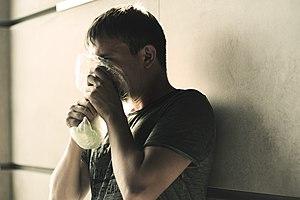
Une drogue est un composé chimique, biochimique ou naturel, capable d'altérer une ou plusieurs activités neuronales et/ou de perturber les communications neuronales. La consommation de drogues par l'homme – afin de modifier ses fonctions physiologiques ou psychiques, ses réactions physiologiques et ses états de conscience – n'est pas récente. Certaines drogues peuvent engendrer une dépendance physique ou psychologique. L'usage de celles-ci peut avoir pour conséquences des perturbations physiques ou mentales. Pour désigner les substances ayant un effet sur le système nerveux, il est plus généralement question de psychotrope.